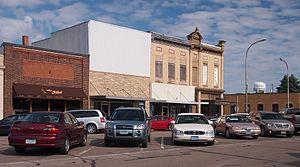
La ville américaine de Slayton est le siège du comté de Murray, dans l’État du Minnesota. Lors du recensement de 2010, sa population s’élevait à 2 153 habitants.